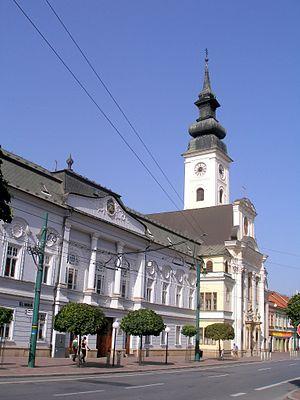
Prešov est une ville de Slovaquie orientale.